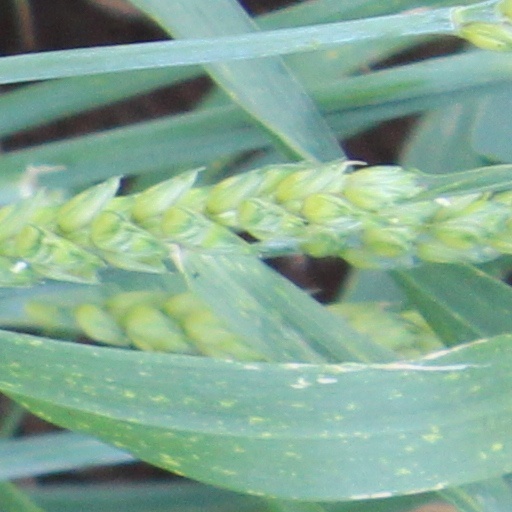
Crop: wheat